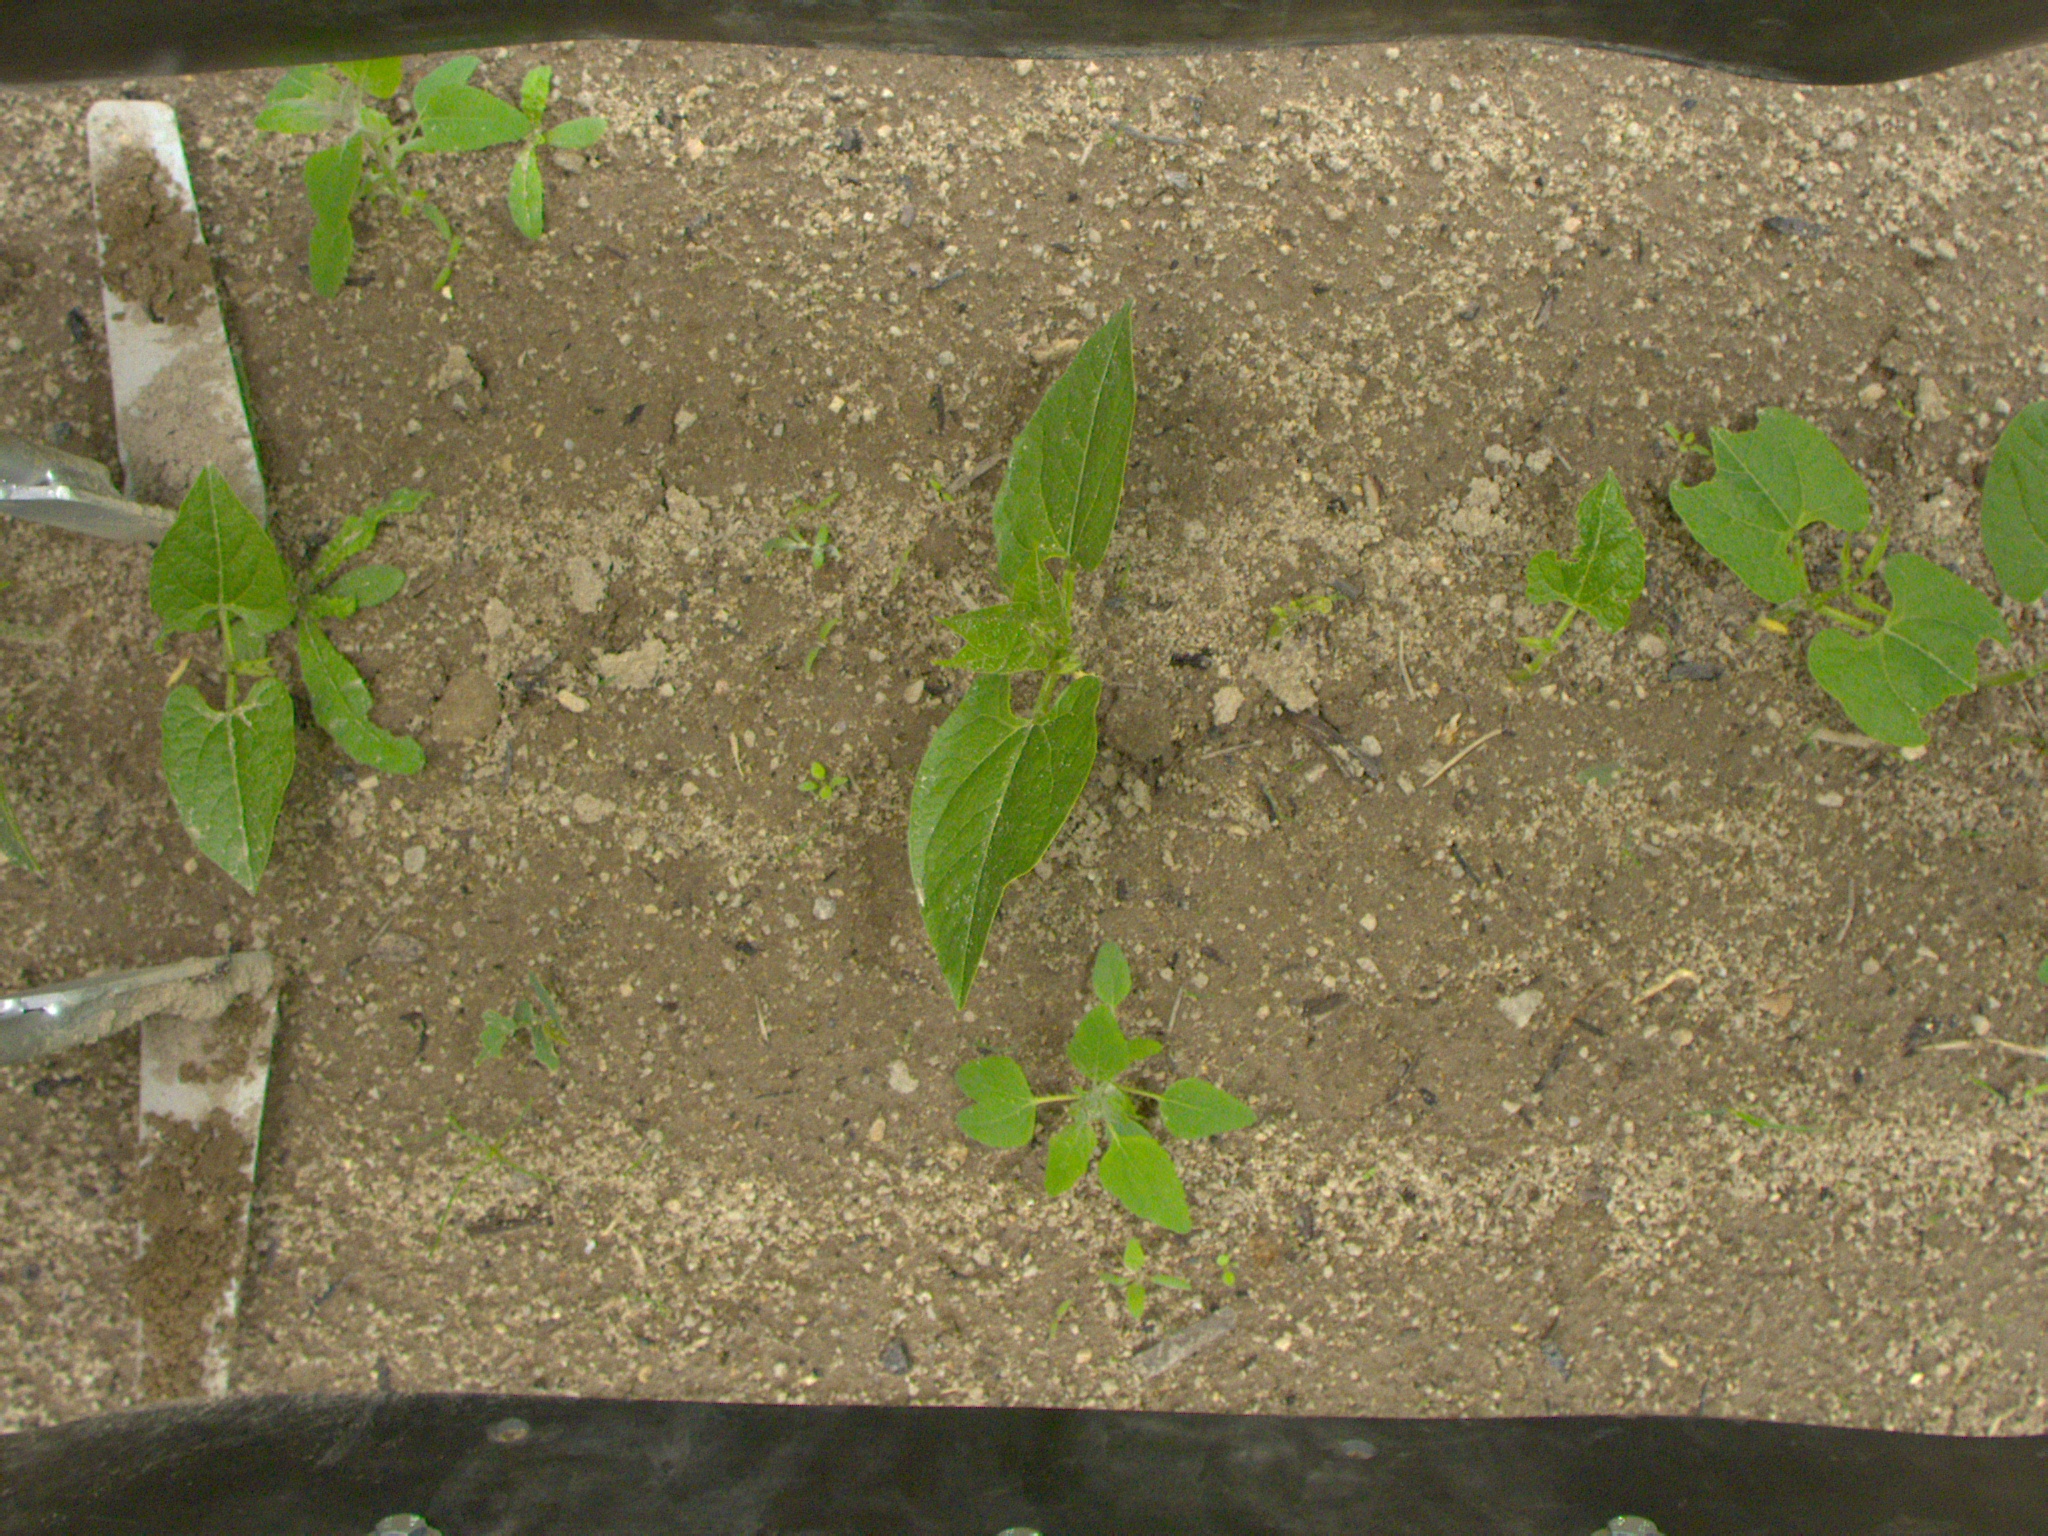
Crop: bean
Objects: bean, bean, bean, stem_bean, stem_bean, stem_bean, stem_bean, bean